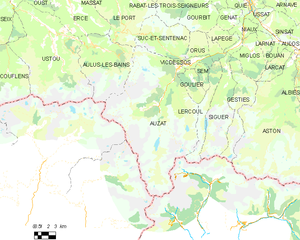
Carte des communes françaises: Auzat
Auzat est une commune française de montagne située dans le département de l'Ariège en région Occitanie. Avec 163 km², c'est la seconde commune la plus vaste de la région Occitanie, peu après Narbonne et la 49ᵉ en France par la superficie.